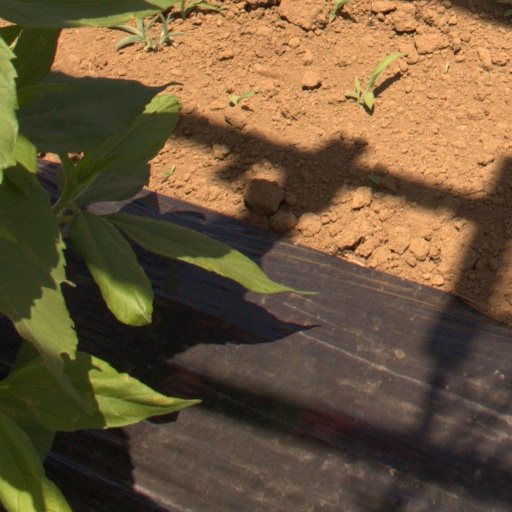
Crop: Jerusalem artichoke